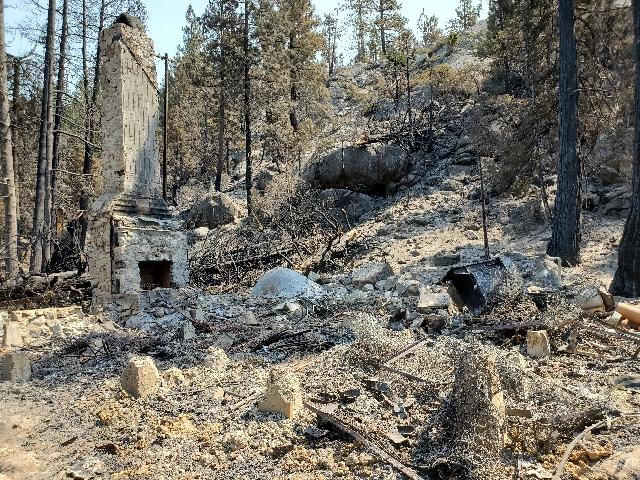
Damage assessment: destroyed